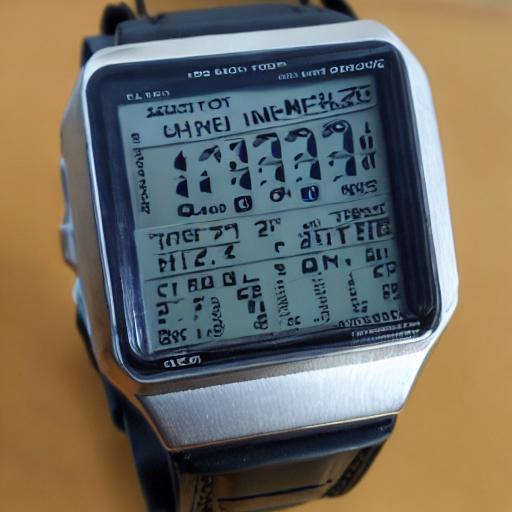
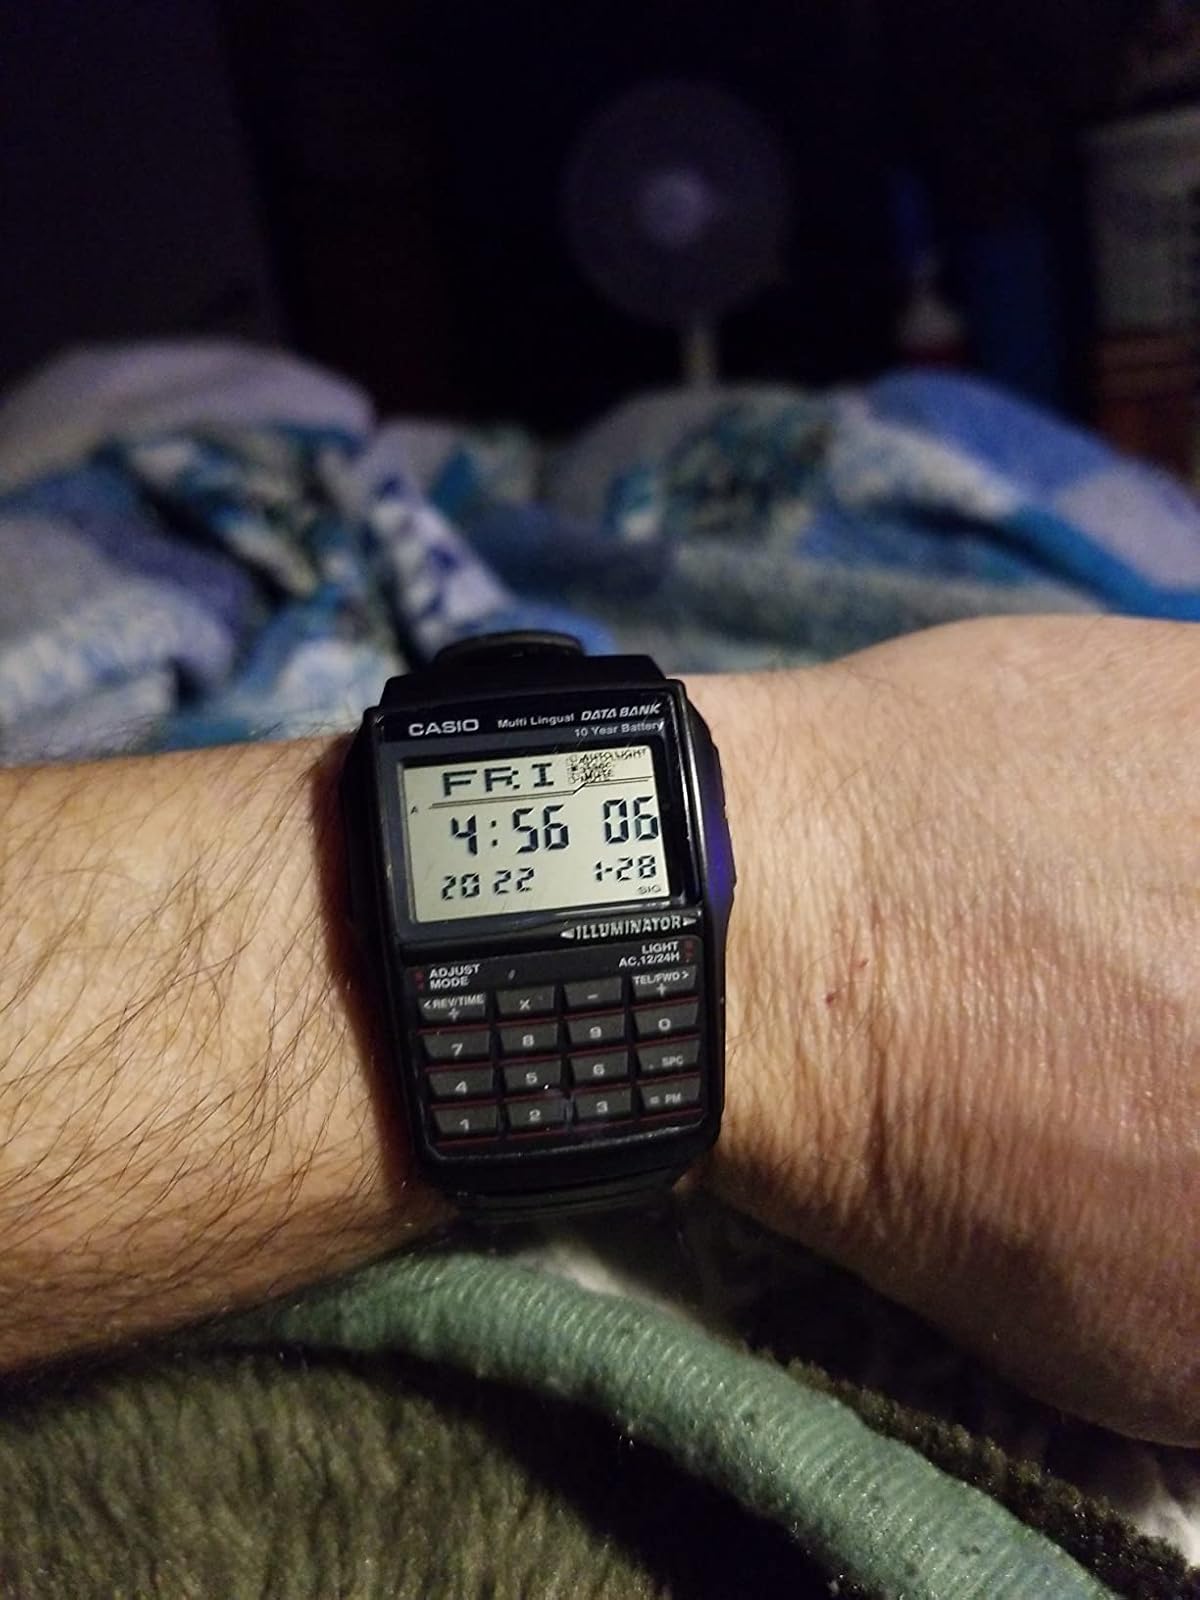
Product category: accessories_watch
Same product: no